Question: Please indicate a possible affordance area of cup that can be used for drinking
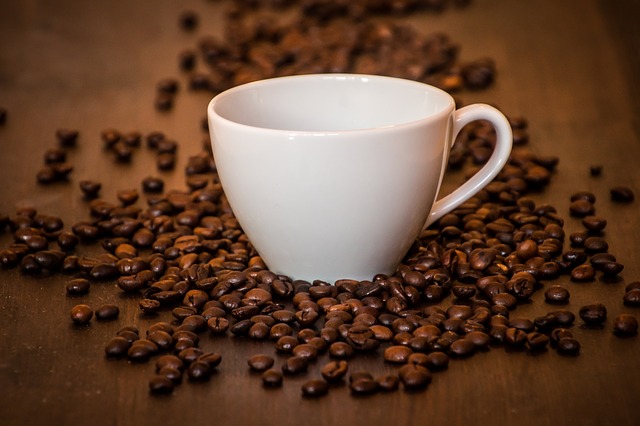
Answer: [203.5, 70, 456.5, 187]